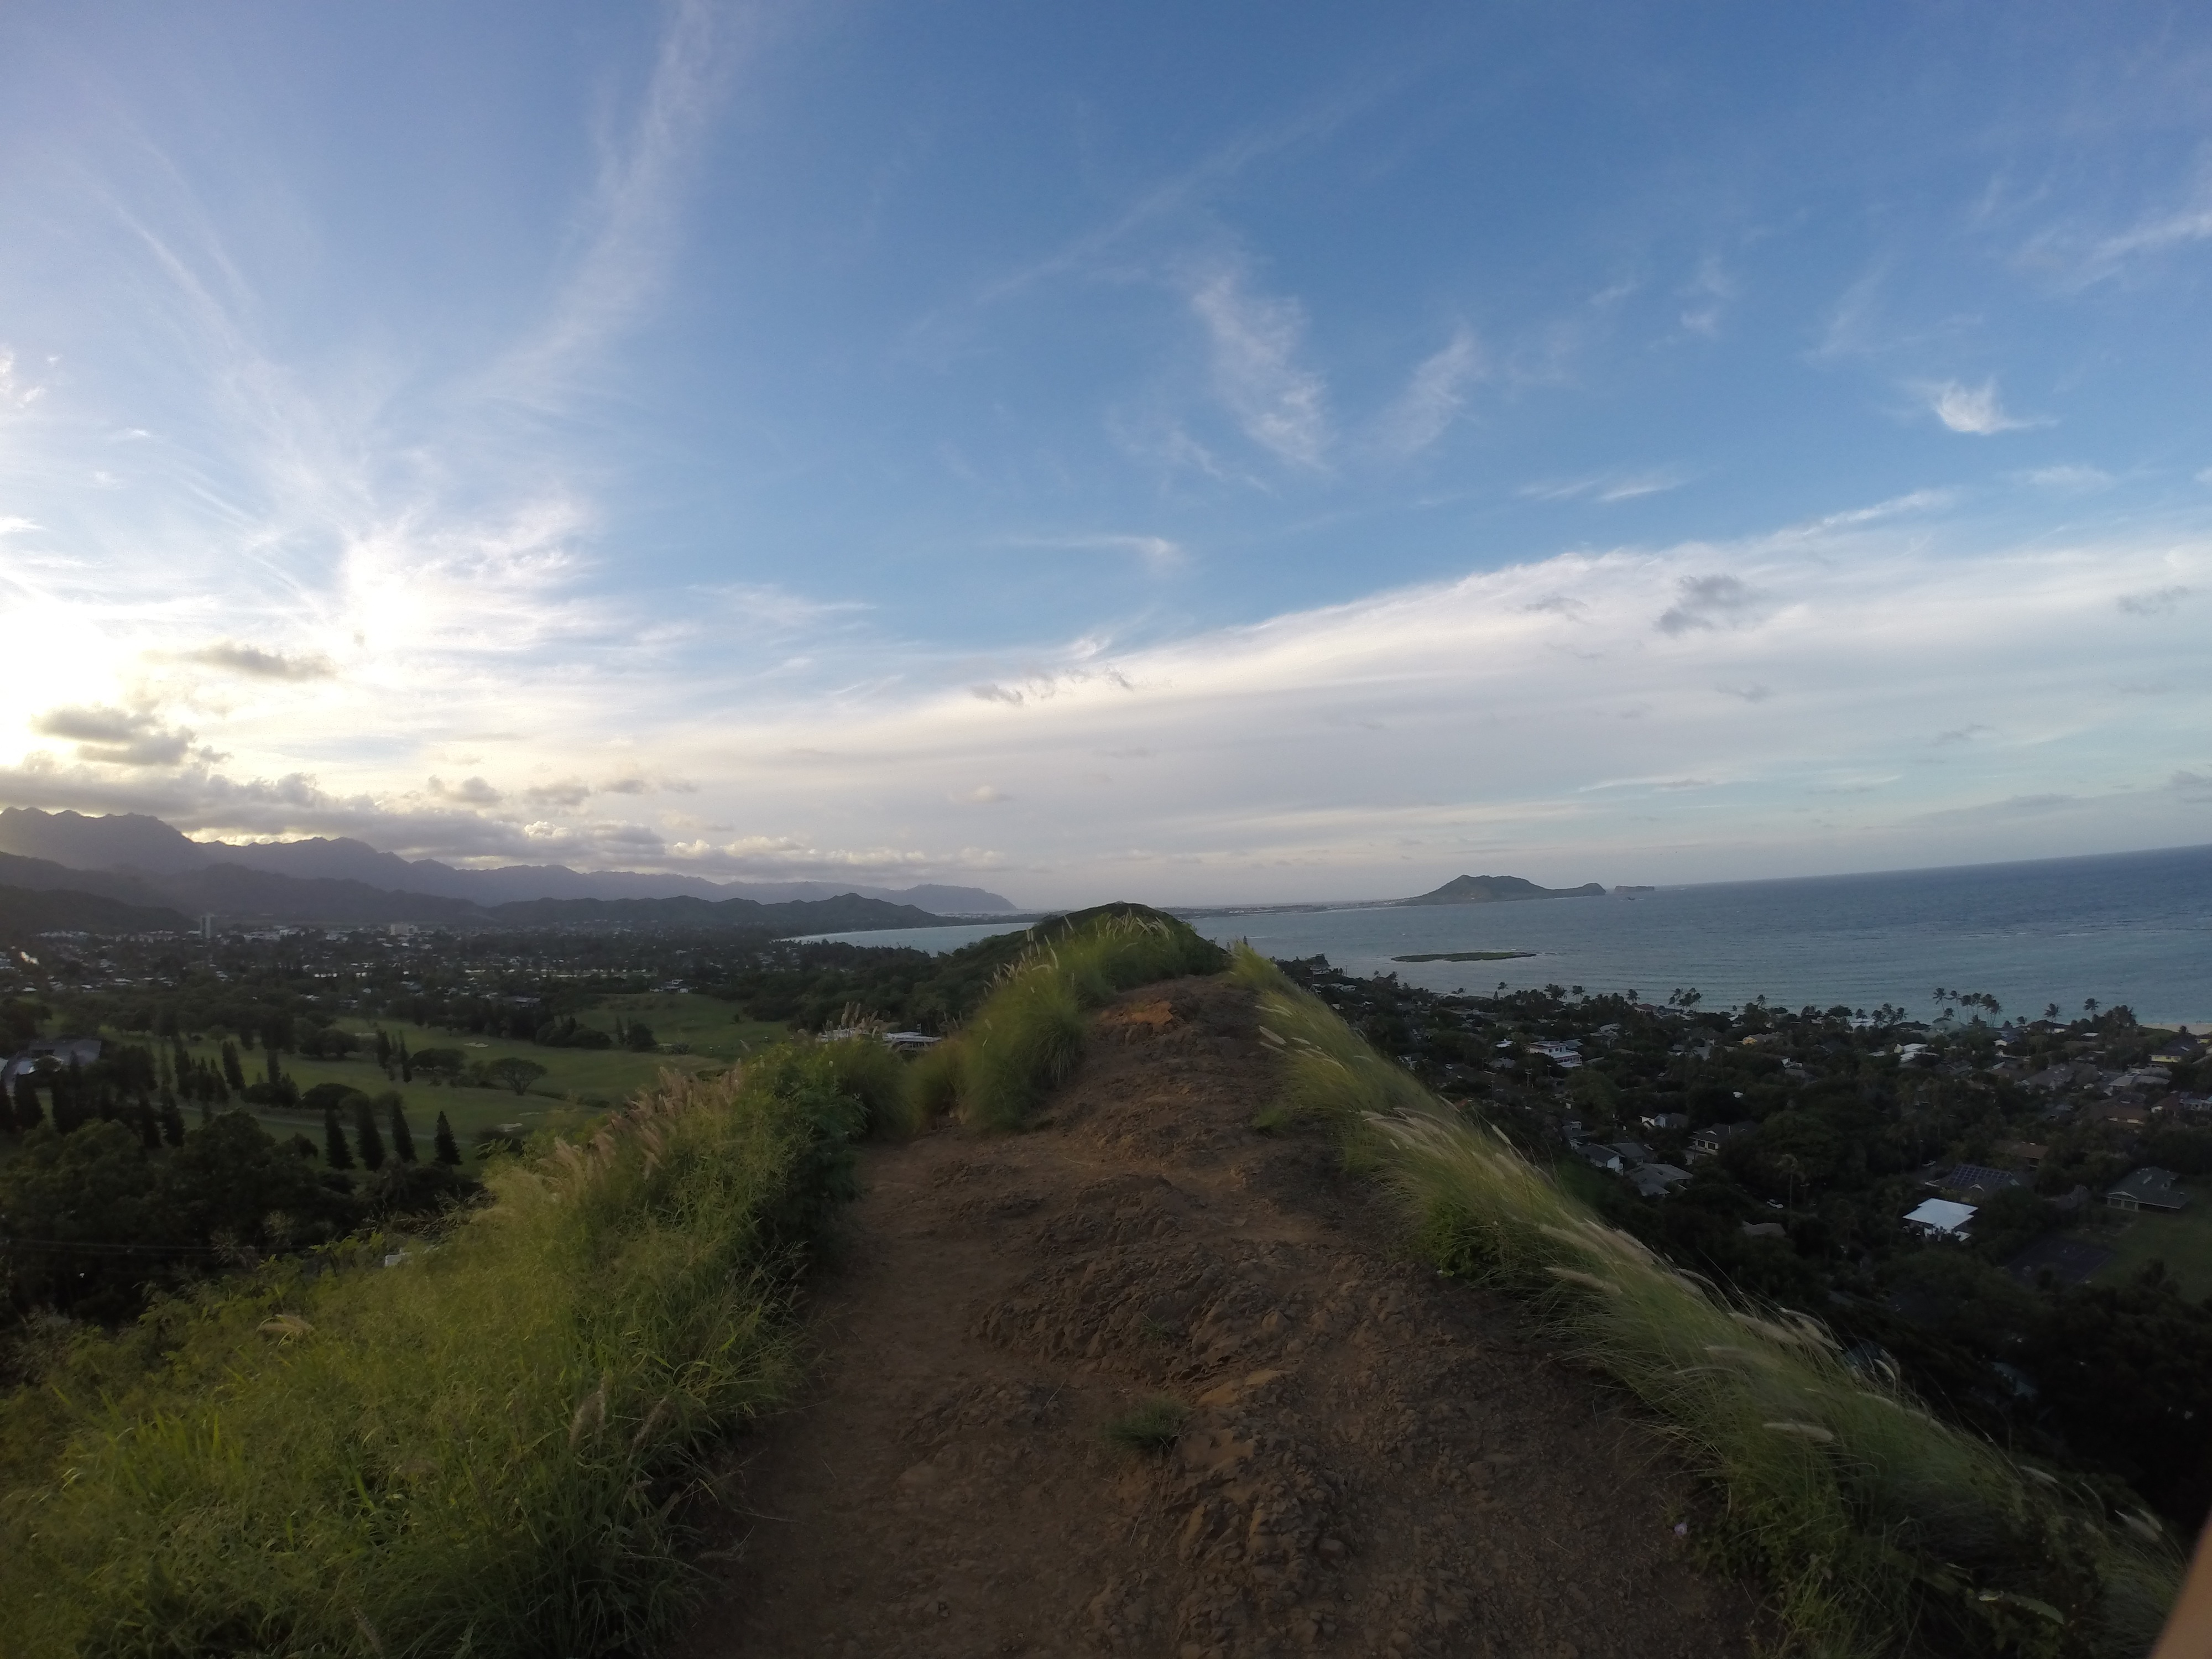
landscape, sea, coast, horizon, mountain, cloud, sky, morning, hill, valley, mountain range, cliff, terrain, ridge, summit, plateau, rural area, landform, geographical feature, mountainous landforms